USS Kitty Hawk (CV-63)

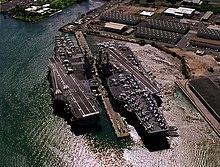
"Kitty Hawk" (right) relieves at Pearl Harbor as the 7th Fleet forward-deployed carrier

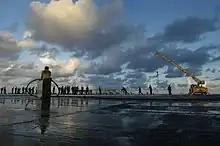
A navy petty officer supervises sailors performing a flight deck scrub down on board "Kitty Hawk" in August 2005

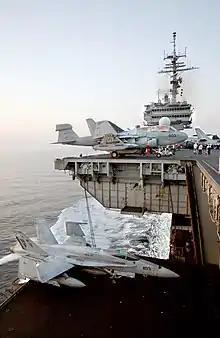
An F/A-18C on the forward elevator on board "Kitty Hawk"

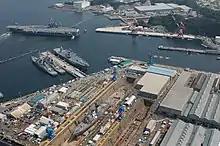
"Kitty Hawk" docks at the U.S. navy base in Yokosuka, Japan

"Kitty Hawk" departed San Diego on 6 July 1998, to assume new duties as America's only permanently forward-deployed aircraft carrier from . "Kitty Hawk" also welcomed aboard Carrier Air Wing 5, operating from Naval Air Facility Atsugi, Japan. "Kitty Hawk" arrived at her new operating location of U.S. Fleet Activities Yokosuka, Japan, on 11 August 1998.